Socialist feminism

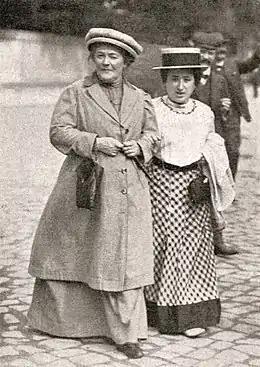
Socialist feminist Clara Zetkin and Rosa Luxemburg in 1910

Marxist feminism is a sub-type of feminist theory which focuses on the social institutions of private property and capitalism to explain and criticize gender inequality and oppression. According to Marxist feminists, private property gives rise to economic inequality, dependence, political and domestic struggle between the sexes, and is the root of women's oppression in the current social context.